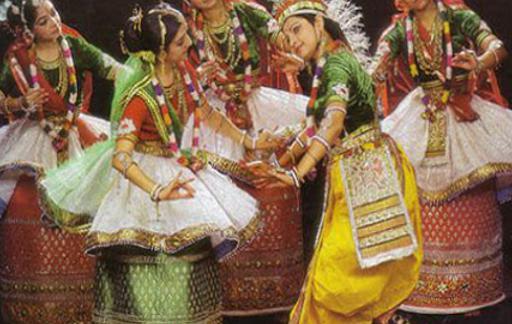
Dance form: manipuri